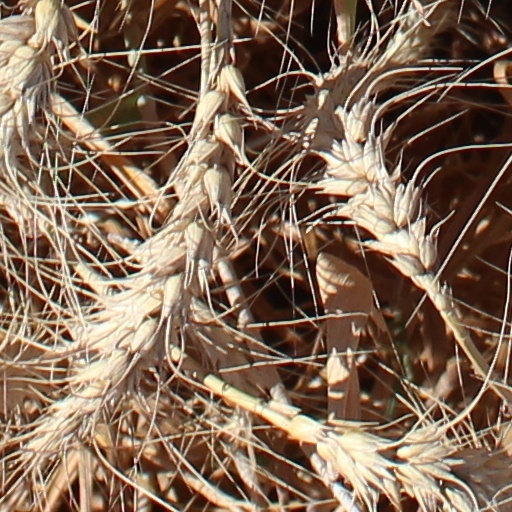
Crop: wheat